Maritime history of Pakistan

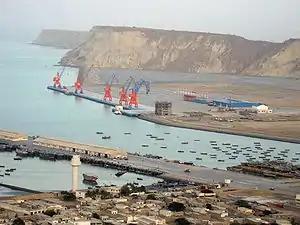
Gwadar Port

Balochistan and its Gwadar Port have become important for Pakistan's modern maritime trade, with India and the United States concerned around Chinese involvement in the form of the China–Pakistan Economic Corridor.